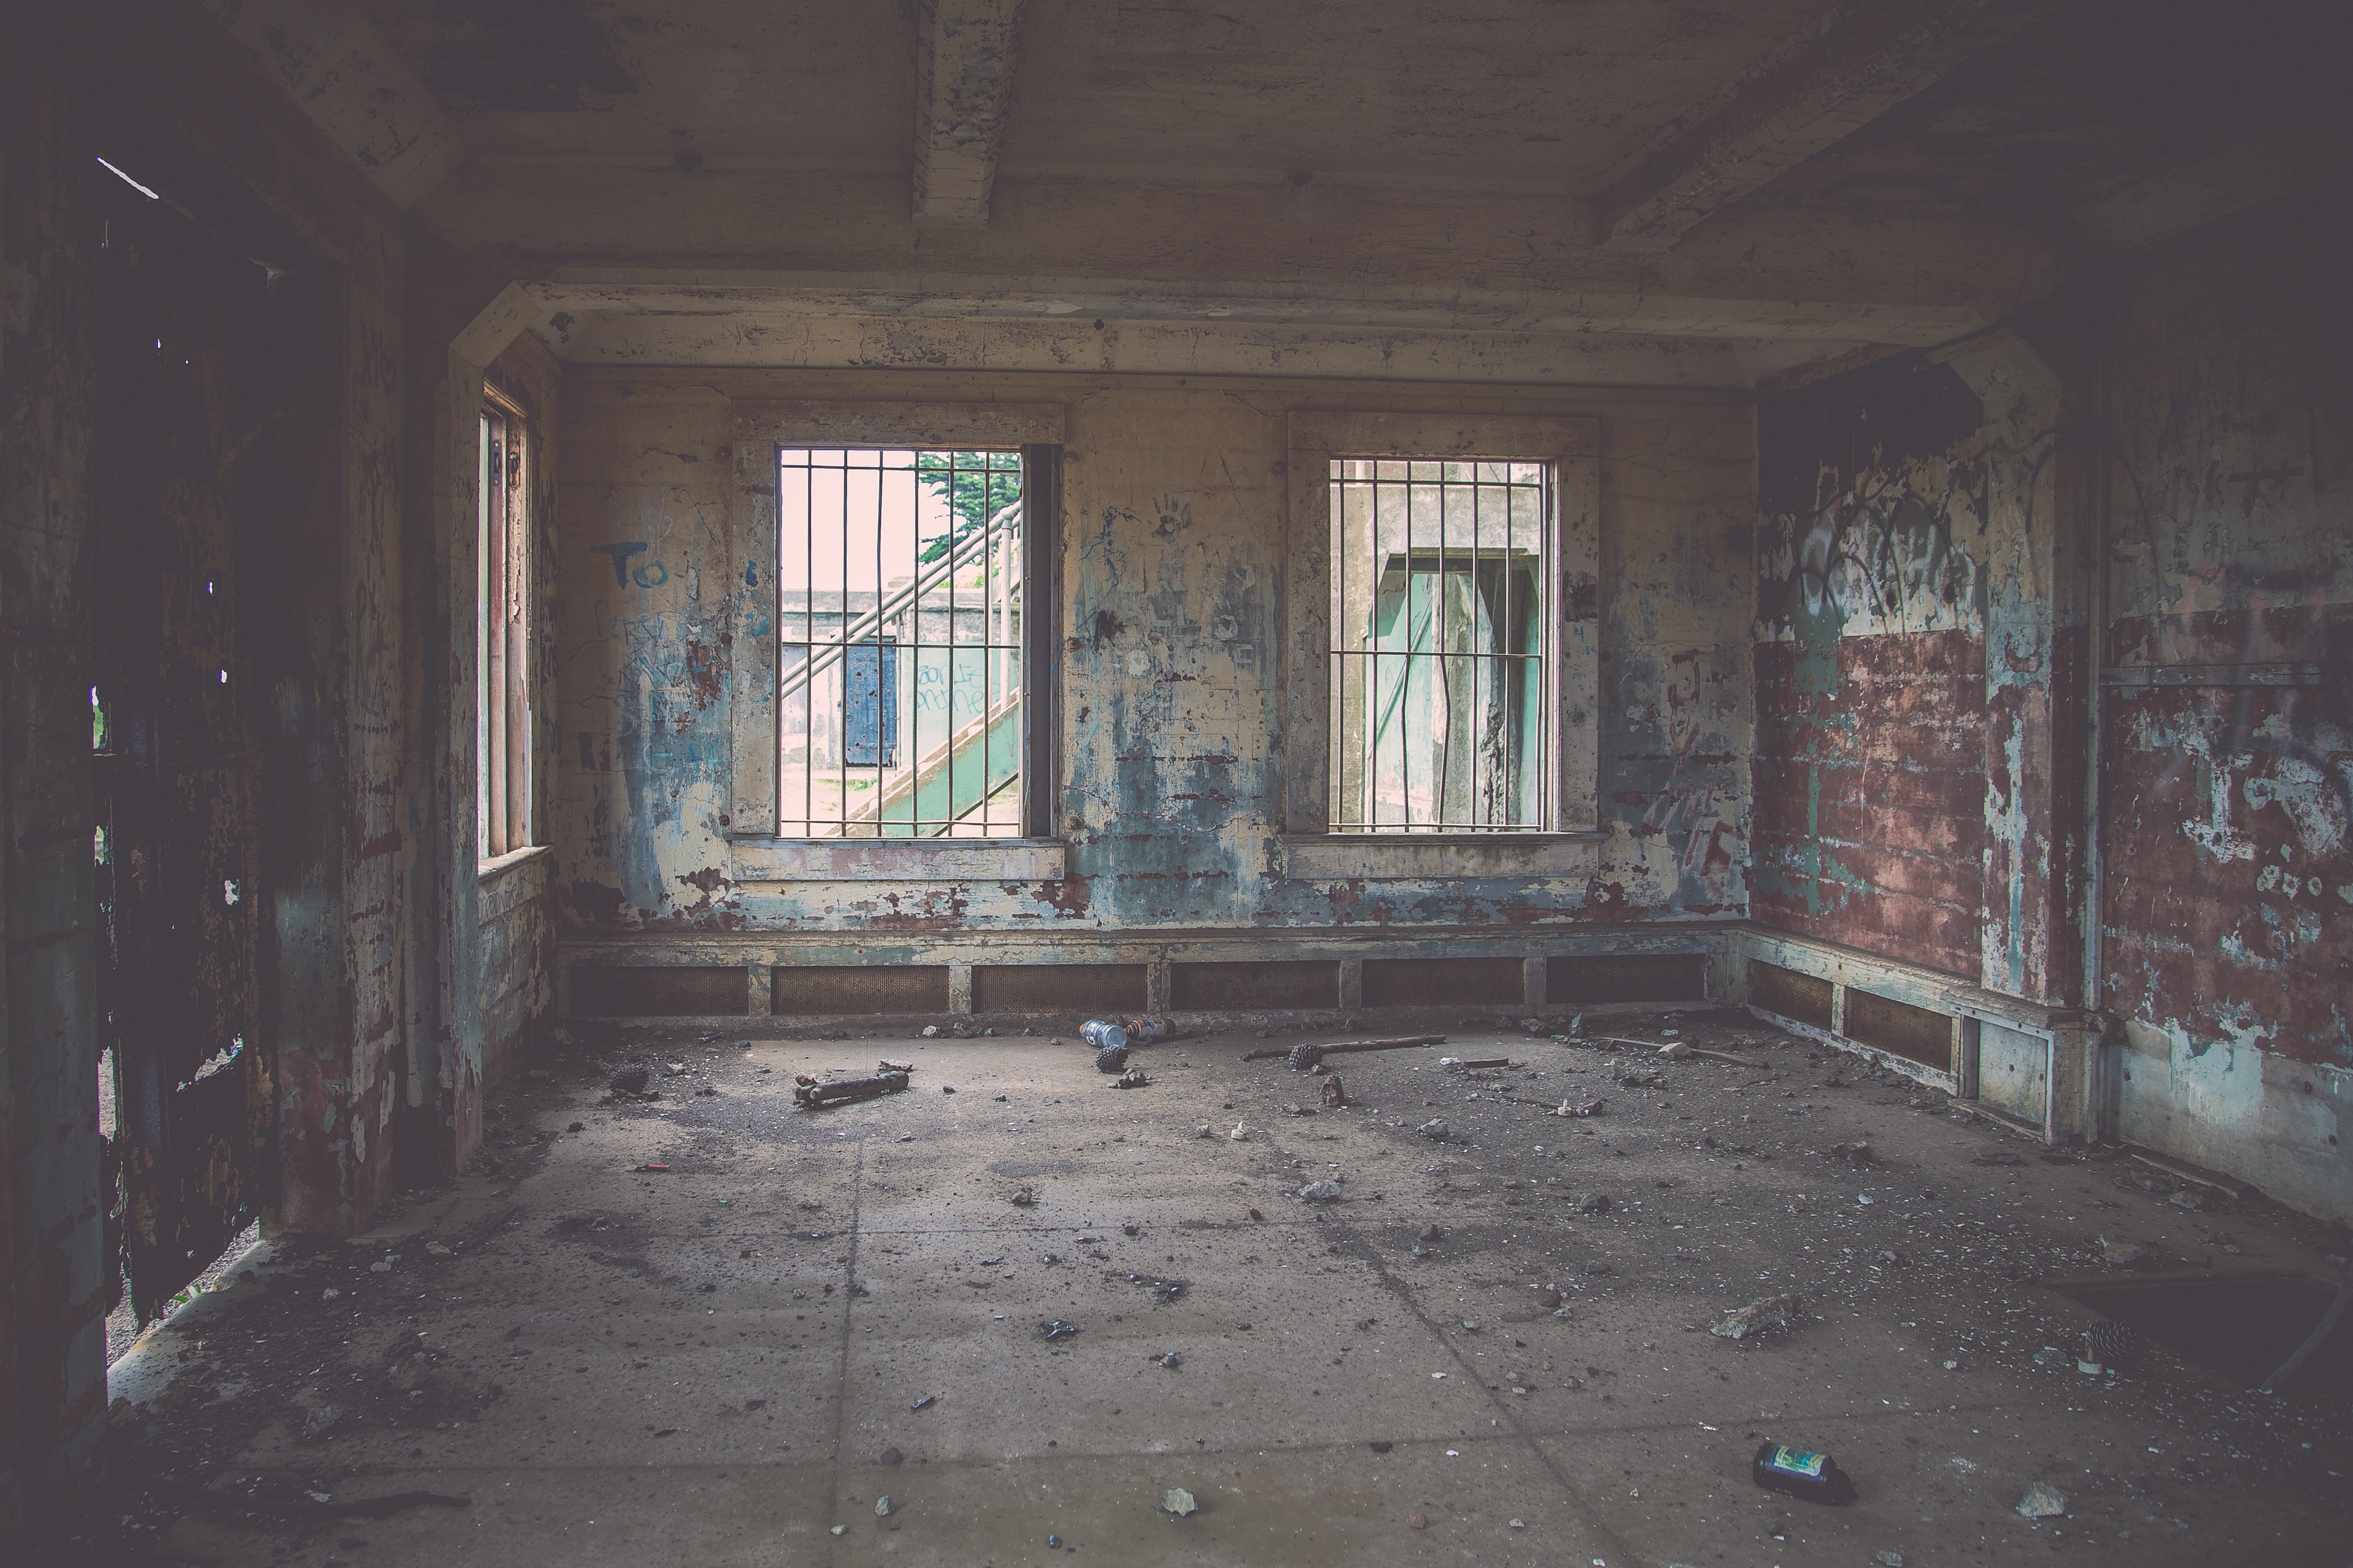
wood, mansion, house, floor, building, home, property, estate, urban area